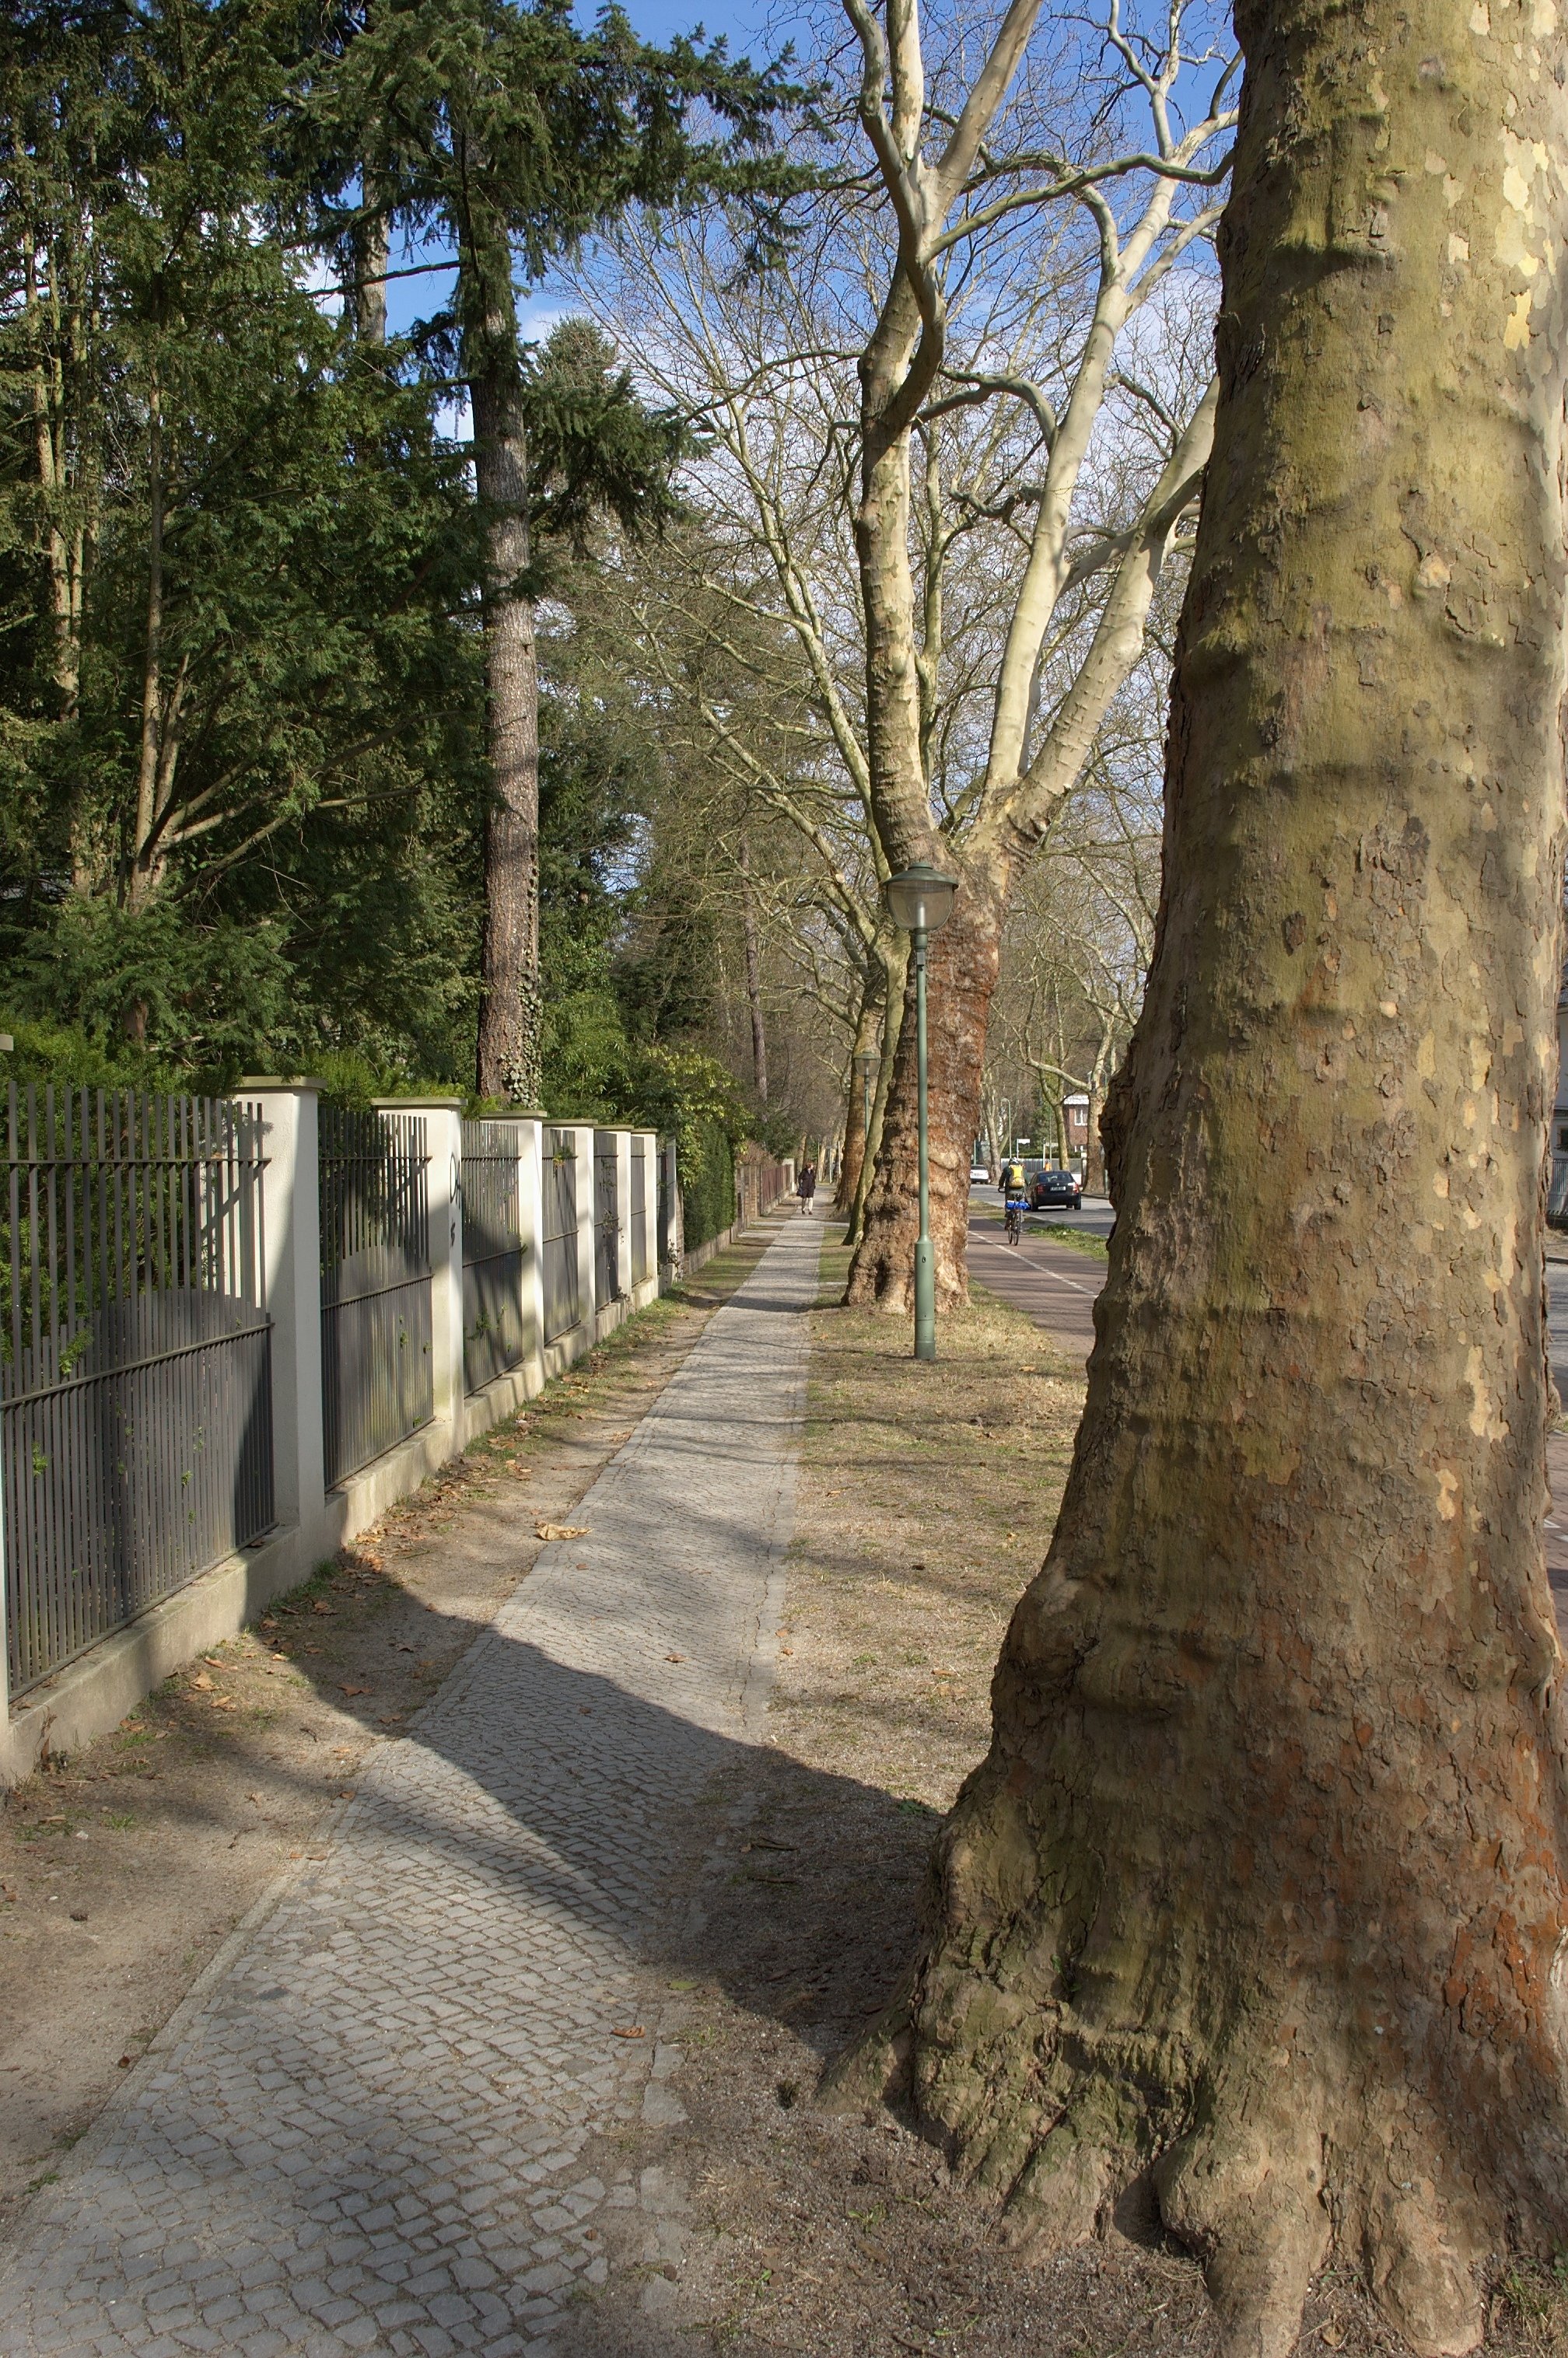
tree, plant, wall, autumn, waterway, 2011, rawtherapee, germany, deutschland, berlin, pentax, woodland, 20mm, lenstagged, steffenzahn, guessedberlin, k100d, justpentax, iamflickr, cosina, voigtlander, skopar, colorskopar, cv20, colorskopar20mmf35slii, 20mmf35slii, voigtlander20mm, cv2035, skopar20mmf35, cosinavoigtl nder, cosinavoigtl ndercolorskopar20mmf35, voigtl nder20mmf35colorskoparslii, voigtl nder20mmf35, gwbanoniman9876, woody plant